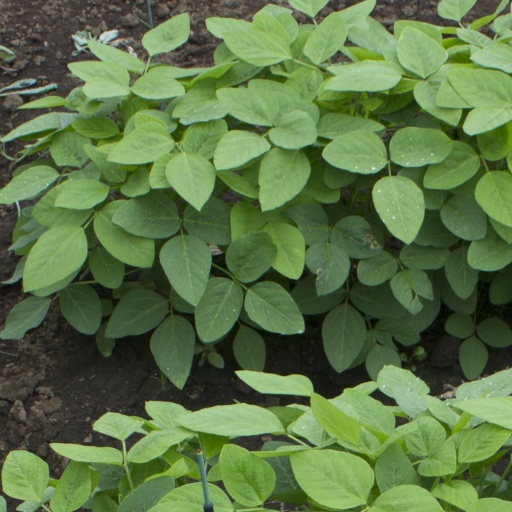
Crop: soybean